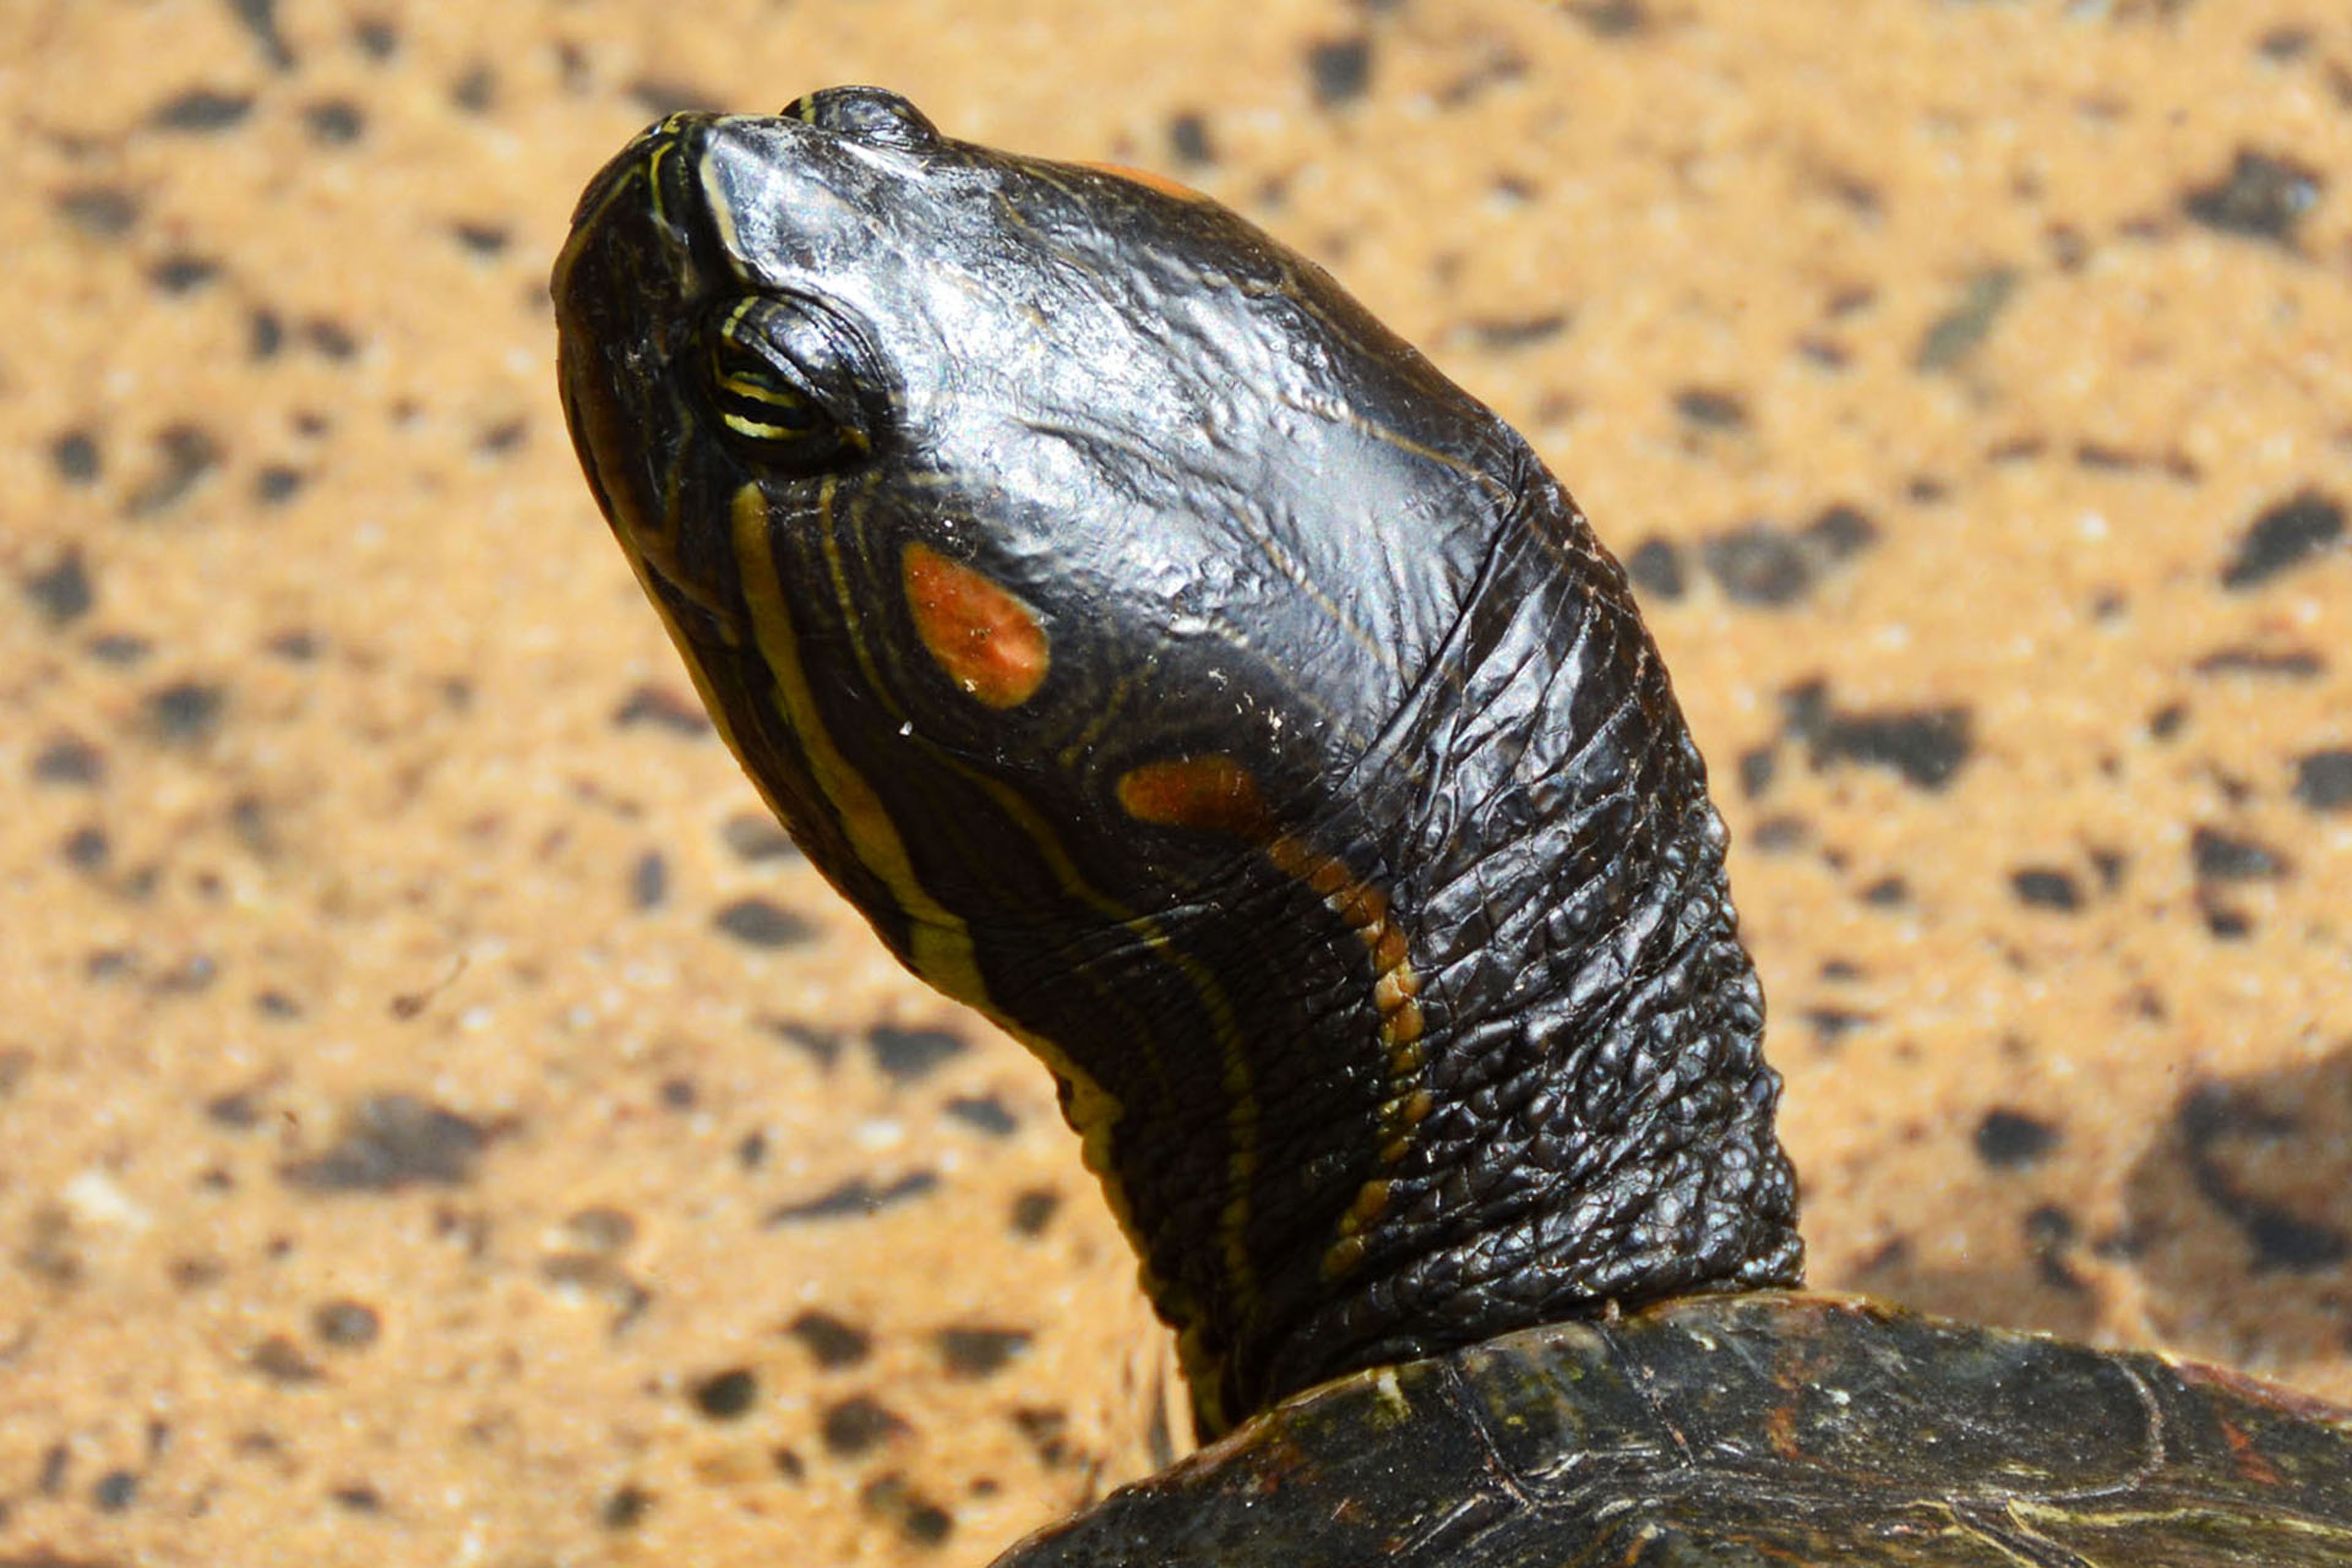
nature, wildlife, macro, turtle, sea turtle, reptile, fauna, close up, animals, snake, vertebrate, macro photography, elapidae, emydidae